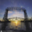
Label: bridge